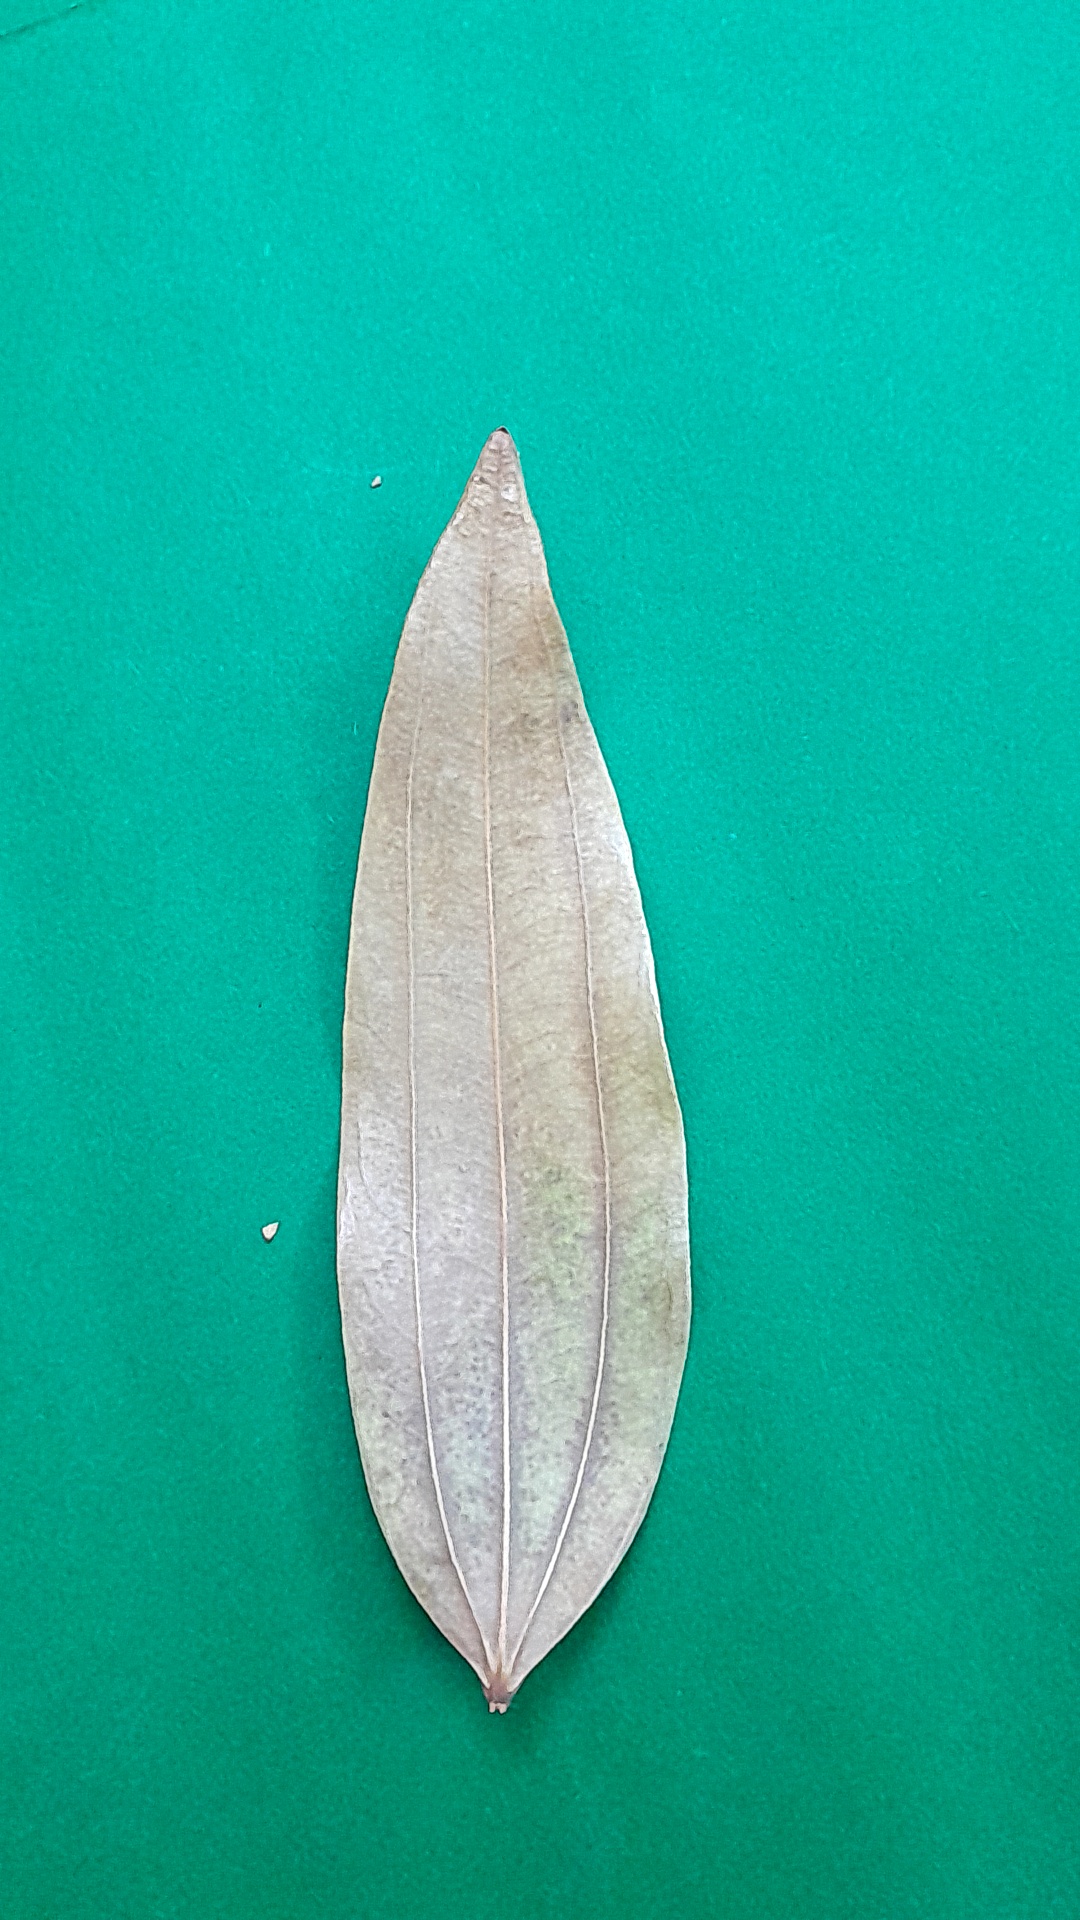
Label: Dry Leaf